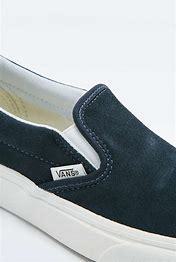
Brand: Vans
Model: Slip On